Greeks in Italy

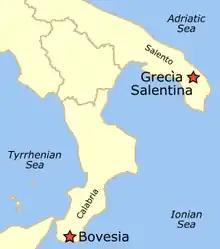
Griko-speaking areas in Salento and Calabria

Although most of the Greek inhabitants of Southern Italy became entirely Latinized during the Middle Ages (as many ancient colonies like Paestum had already been in the 4th century BC), pockets of Greek culture and language remained and survived into modern times. This is due to the fact that the migration routes between southern Italy and the Greek mainland never entirely ceased to exist.